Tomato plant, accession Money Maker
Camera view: horizontal (90 deg, fisheye); turntable rotation: 150 degrees
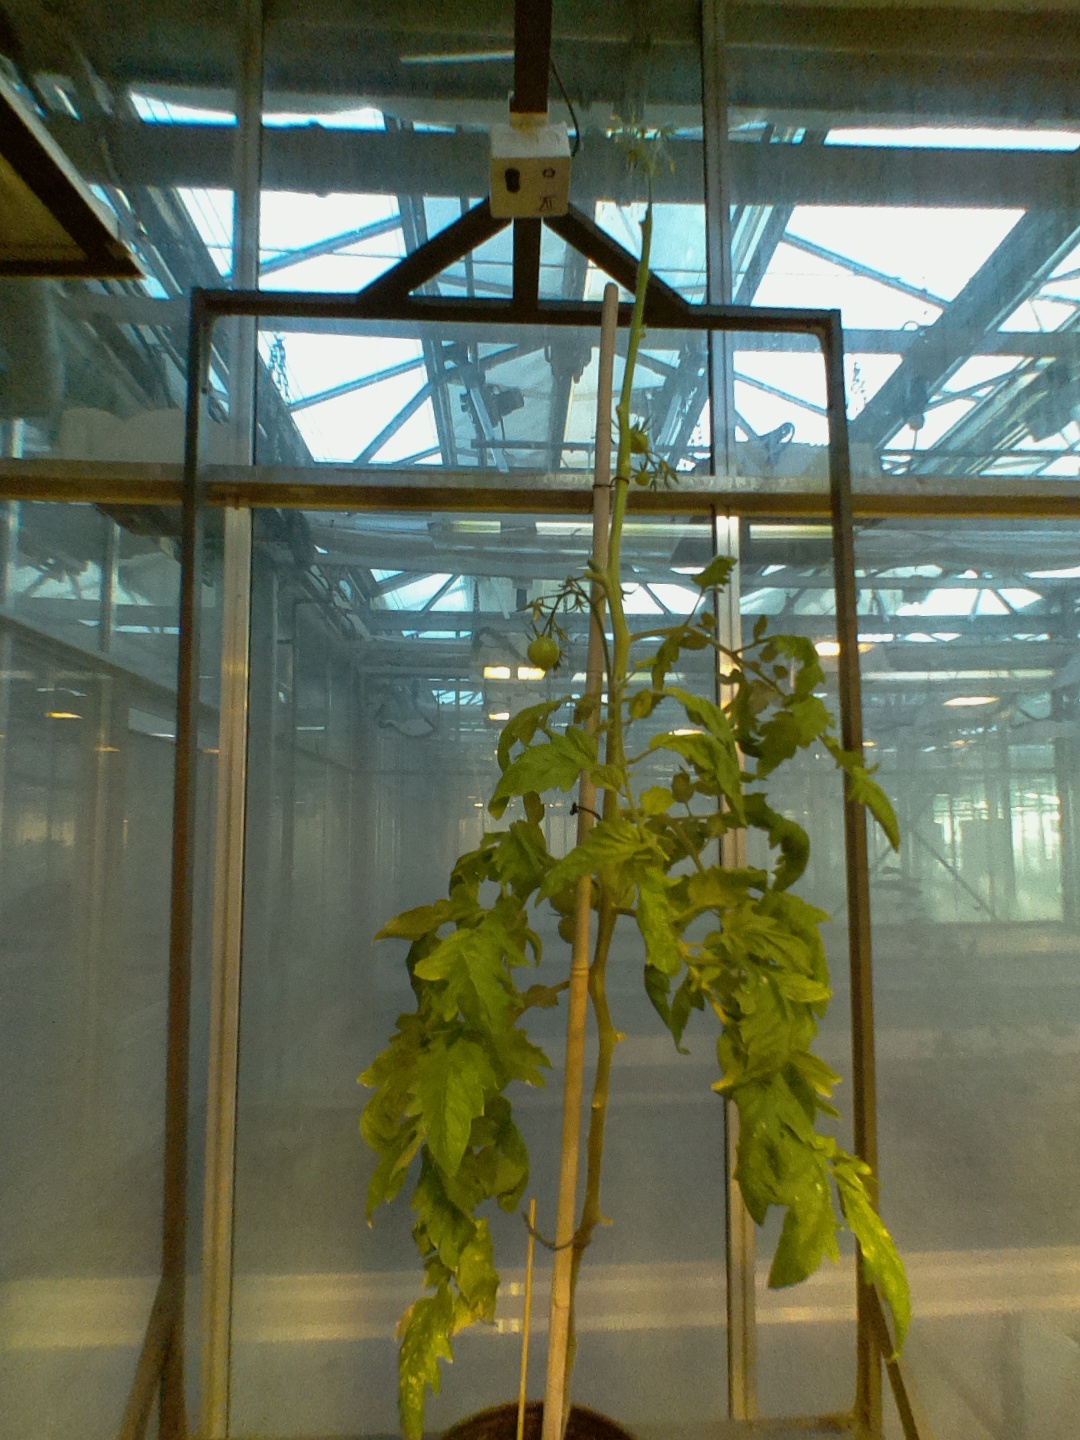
BBCH growth stage 78: 80% -90% of final fruit size